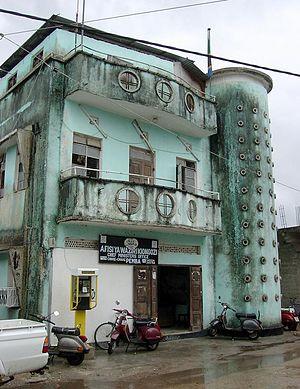
Pemba est l'une des trois îles de l'archipel de Zanzibar en Tanzanie, le long de la côte africaine dans l'Océan Indien. Elle est située à 50 km au nord d'Unguja improprement appelée « Zanzibar », l'île principale de l'archipel séparée par le canal de Pemba de 50 km de la côte tanzanienne. Sa population était estimée en 2012 à 406 848 personnes sur une surface de 980 km². Sa capitale est Chake-Chake.